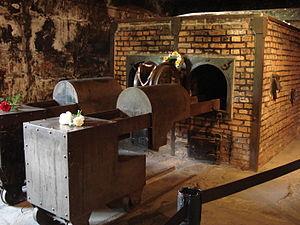
La Seconde Guerre mondiale, ou Deuxième Guerre mondiale, est un conflit armé à l'échelle planétaire qui dure du 1ᵉʳ septembre 1939 au 2 septembre 1945. Ce conflit oppose schématiquement les Alliés et l’Axe.